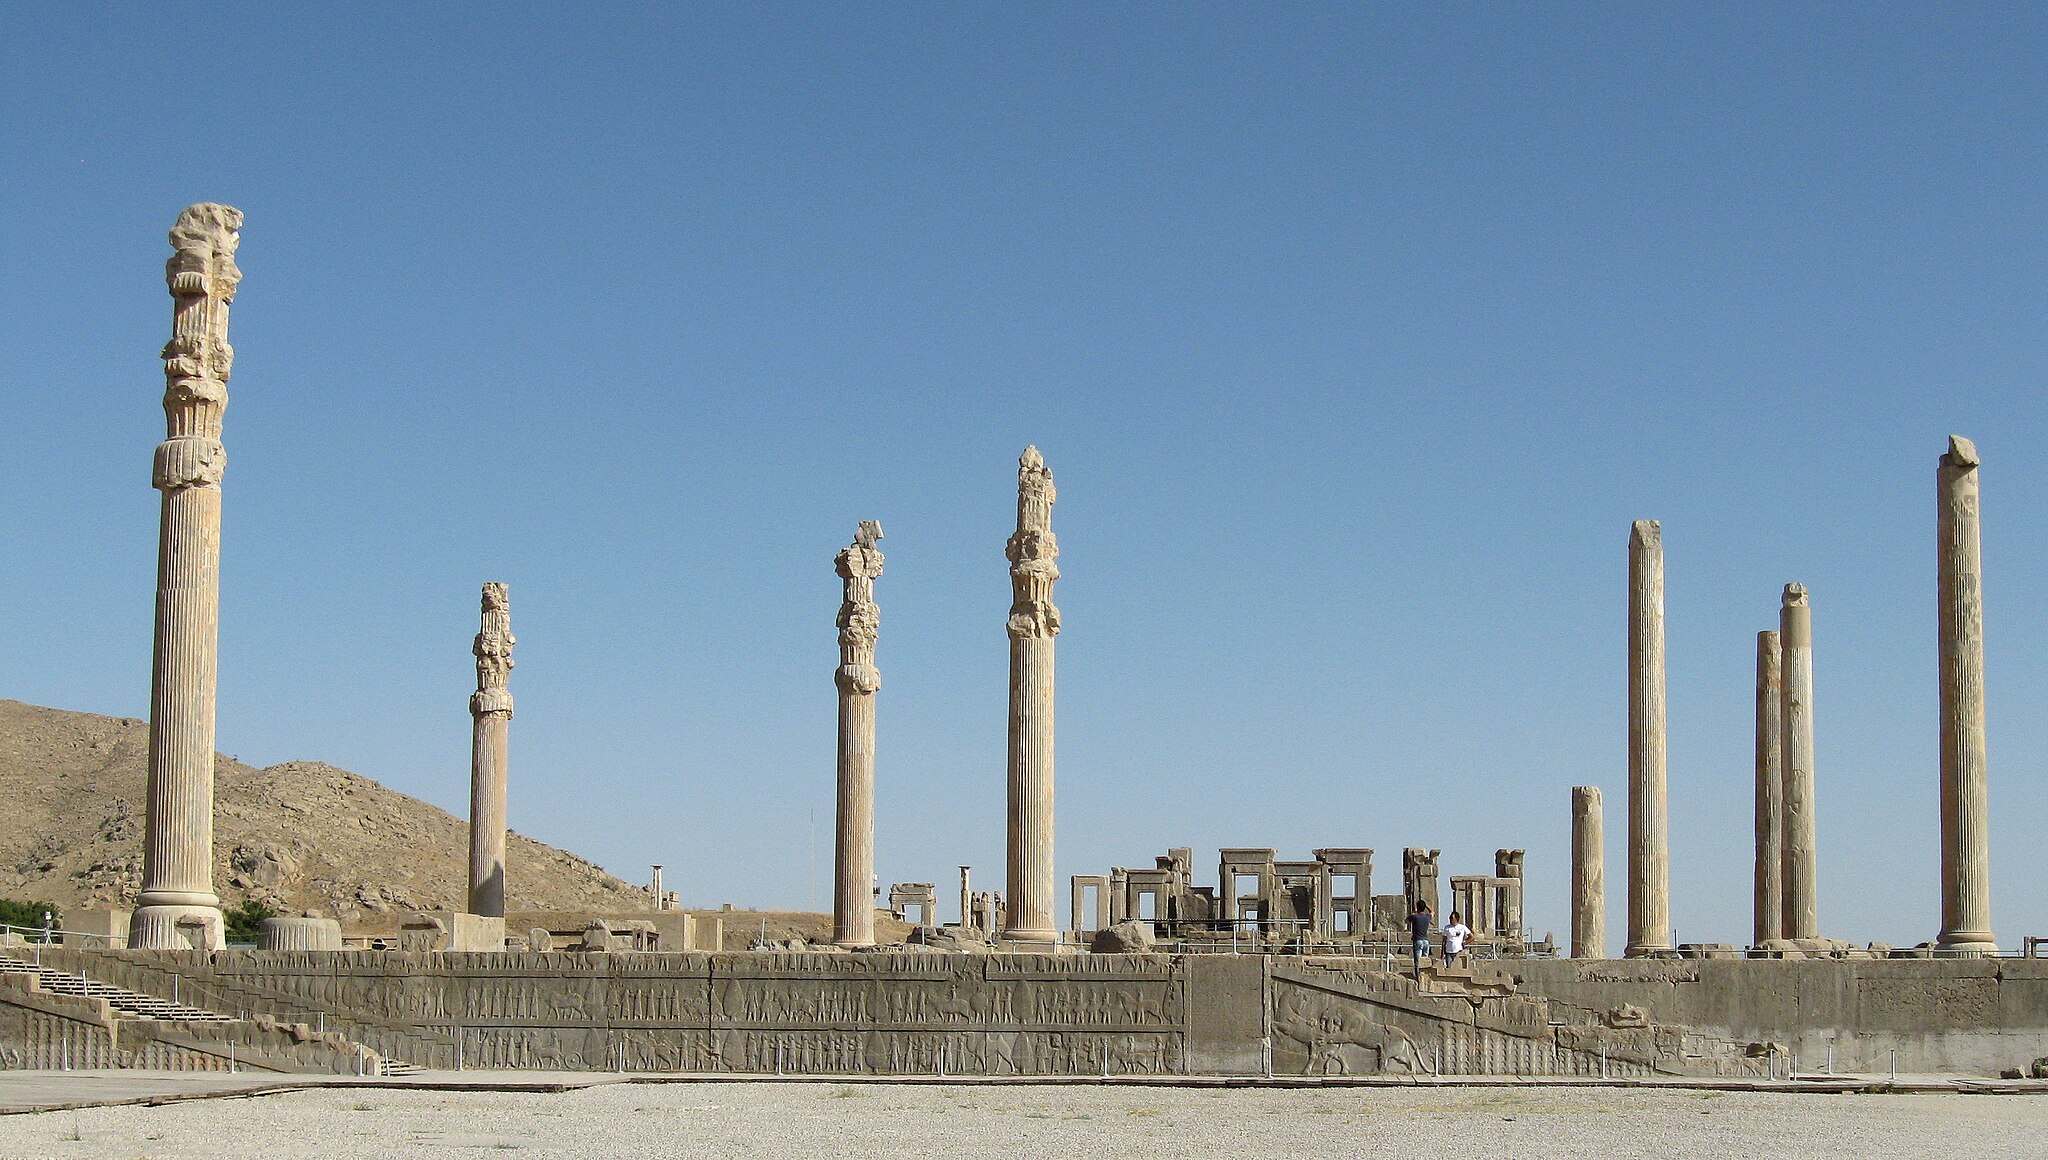
Title: Persepolis 2 - FP (cropped and slightly retouched)
Description: Apadana Palace in Persepolis, Iran
Date: 2010-05-28 16:09:59
Categories: Persepolis, Creative Commons Attribution-Share Alike missing SDC copyright status, Creative Commons Attribution-Share Alike 4.0 missing SDC copyright license, Derivative versions, Apadana northern stairs